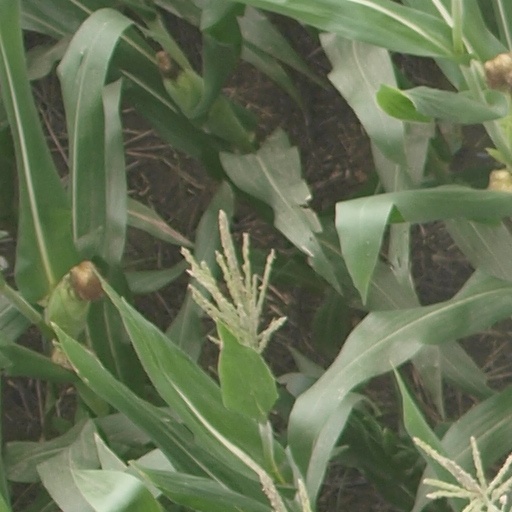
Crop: maize; corn